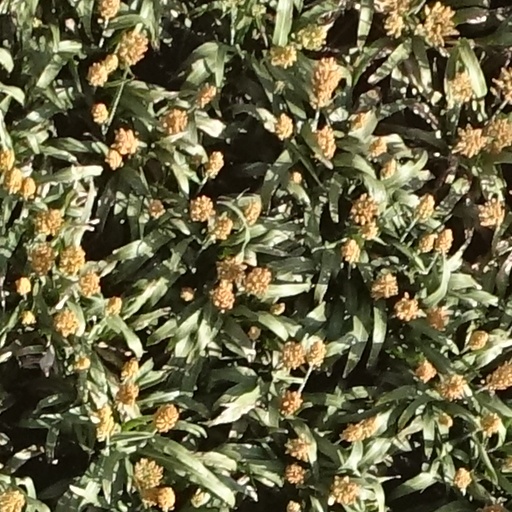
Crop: sorghum